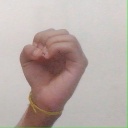
अक्षर: ऊ